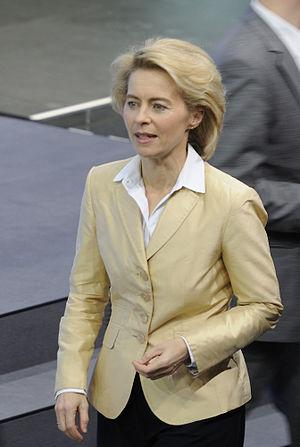
Ursula von der Leyen [ˈʔʊʁzula fɔn deːɐ̯ ˈlaɪən], née Albrecht le 8 octobre 1958 à Ixelles, est une femme politique allemande. Membre de l’Union chrétienne-démocrate, elle est ministre fédérale entre 2005 et 2019 et présidente de la Commission européenne depuis 2019.